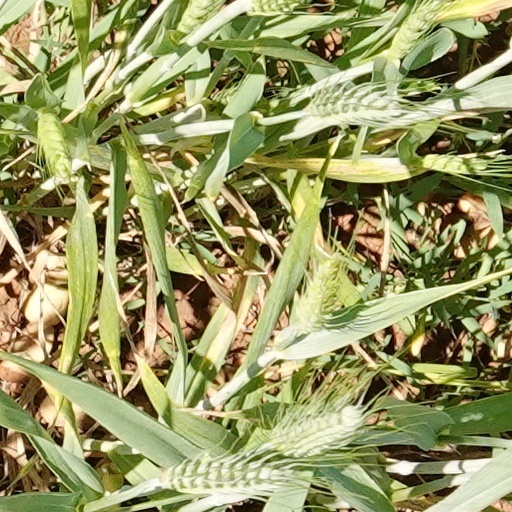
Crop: wheat